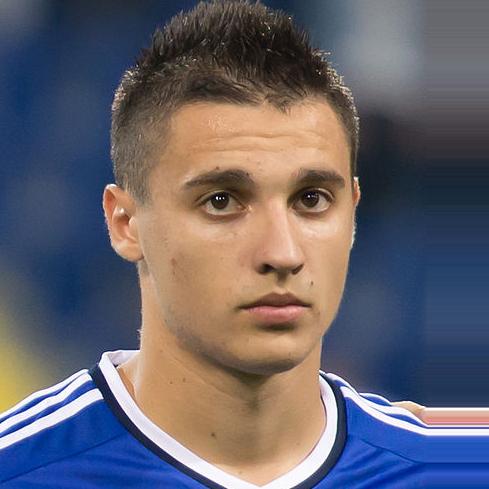
Age: 20